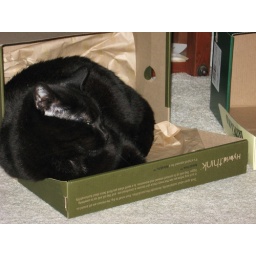
Jess tipped the shoe box over so she could sit in the lid.